Shepperton

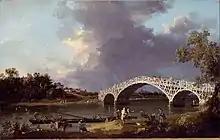
Canaletto - A View of Walton Bridge

Leading to this is a short, since 1989 bypassed, winding lane from the High Street to Church Square, flanked by Shepperton Manor and the cricket ground, with some listed walls. Sir Nikolaus Pevsner described the view looking towards the south-east of the square with its now listed buildings and river opening as "one of the most perfect village pictures that the area has to offer". It offers two pub/restaurants two hotels, the Anchor Hotel and the Warren Lodge Hotel. In this little square there is also the King's Head public house.